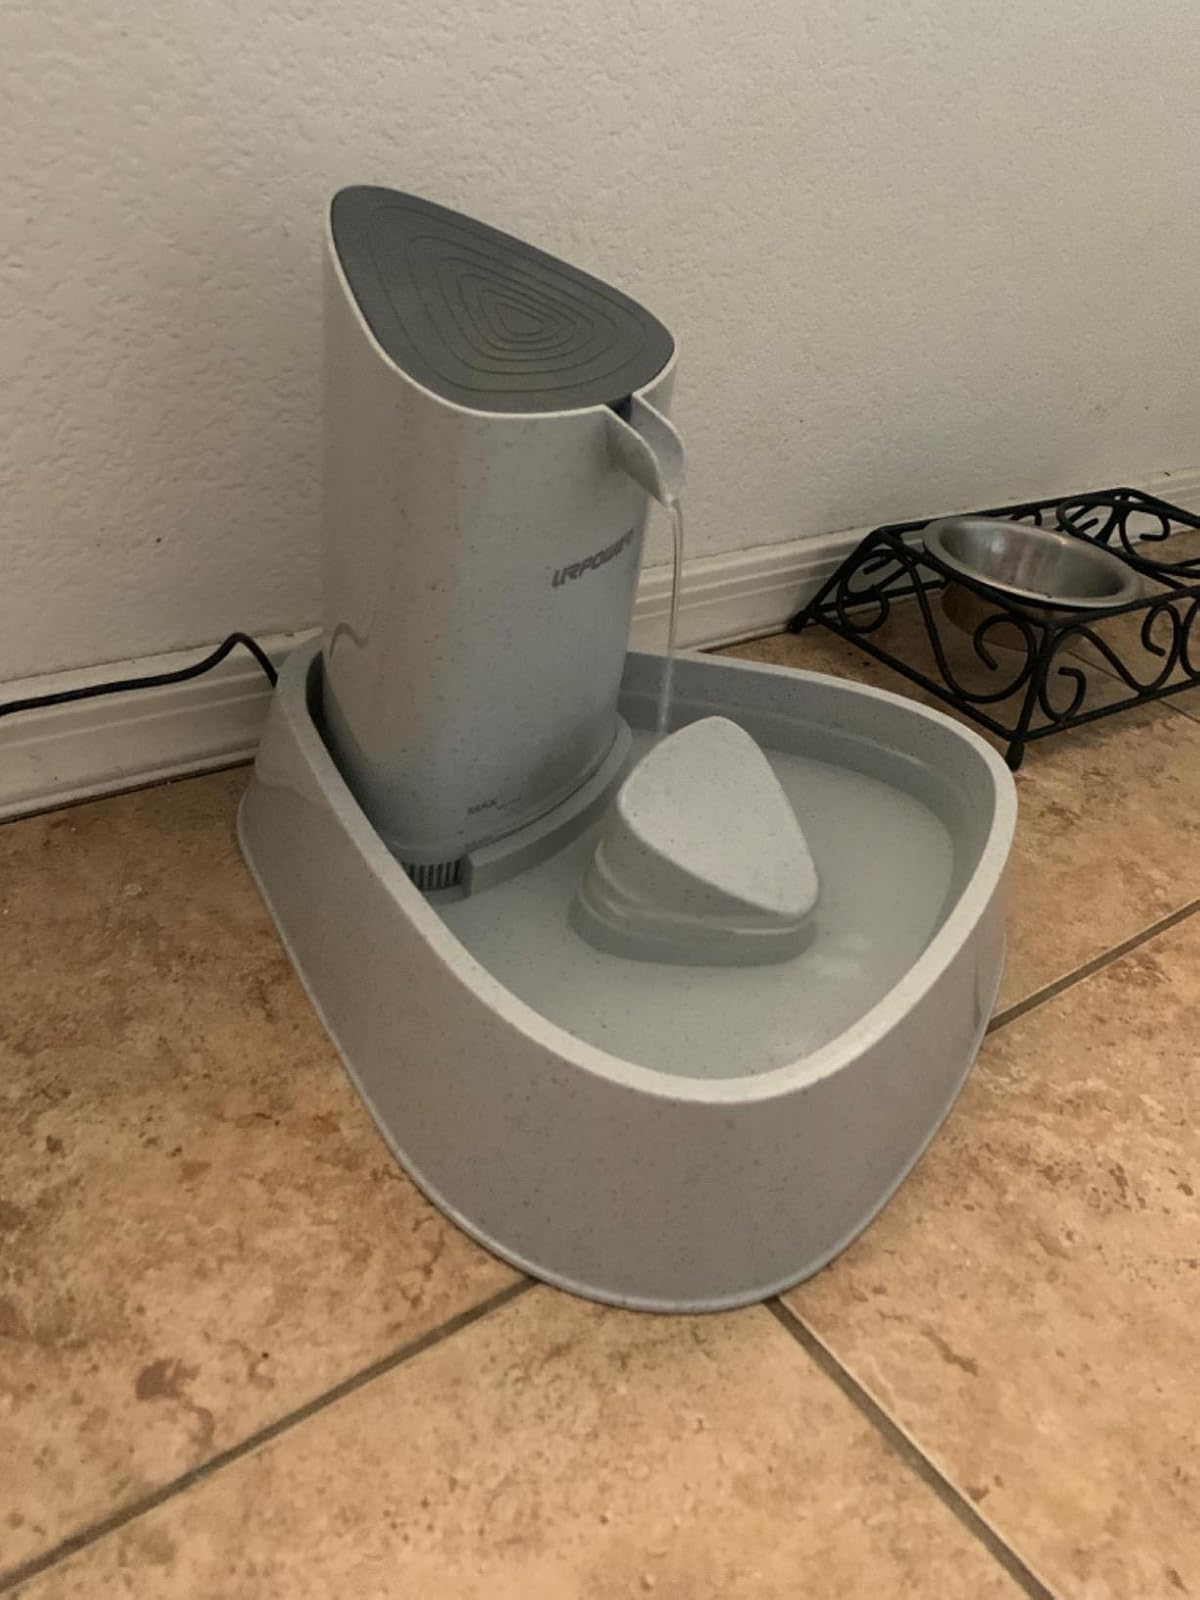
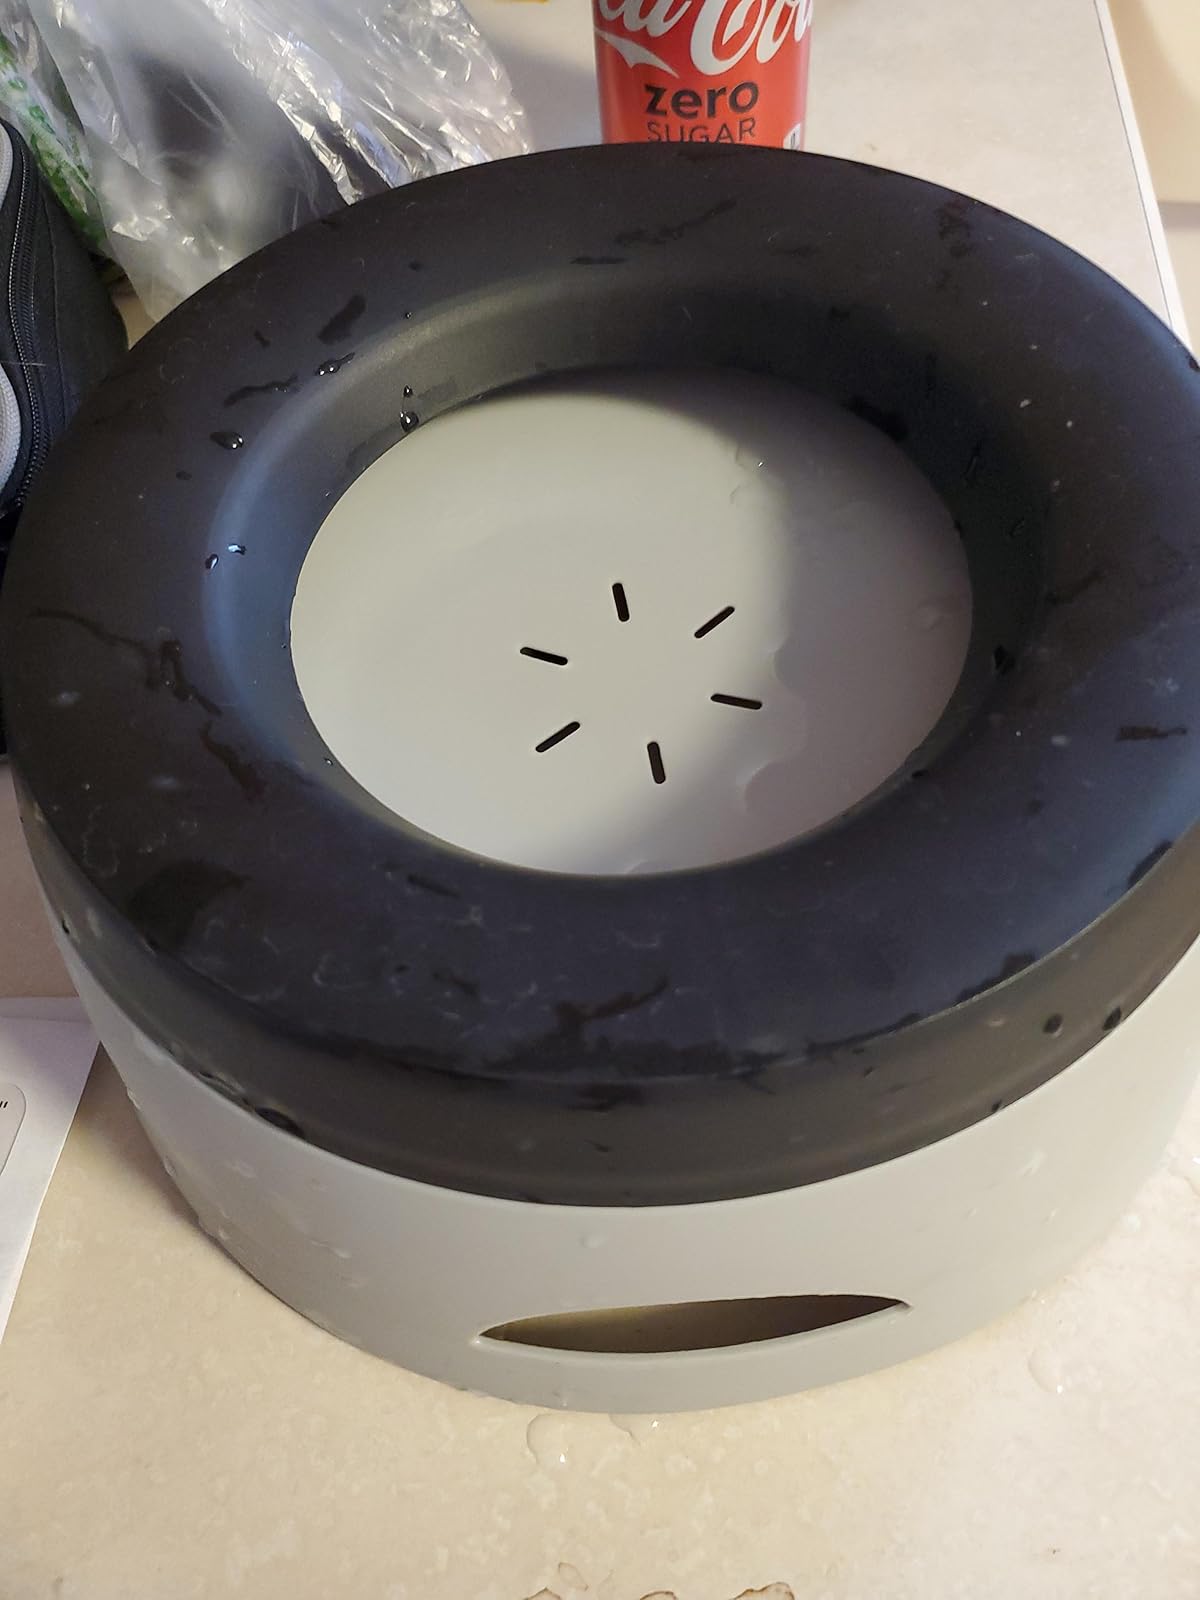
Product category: items_bowl
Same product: no